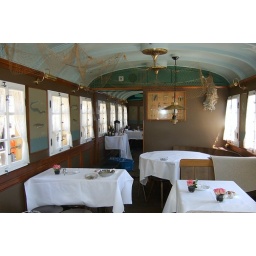
The dining car of the nostalgic train at the city festival in Heerbrugg, Switzerland. May 19, 2007.